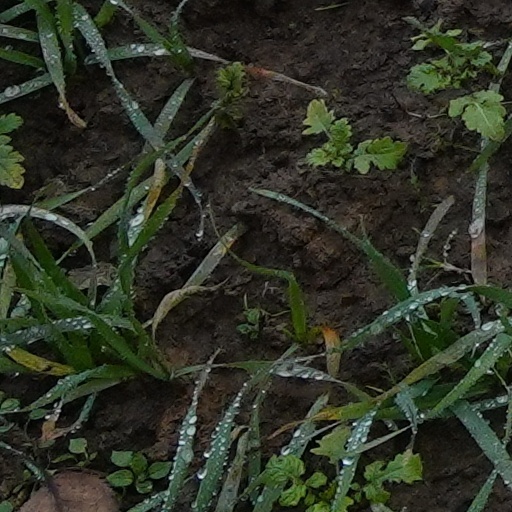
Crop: wheat